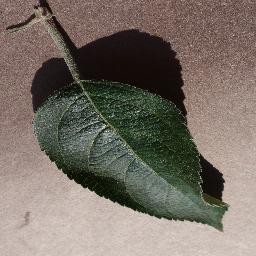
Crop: apple
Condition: healthy